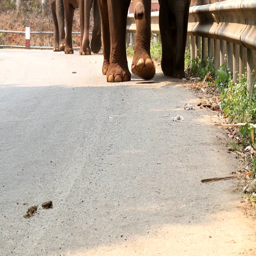
elephant walking on the road